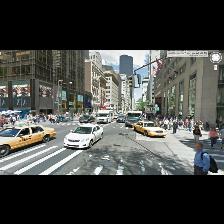
Label: Human